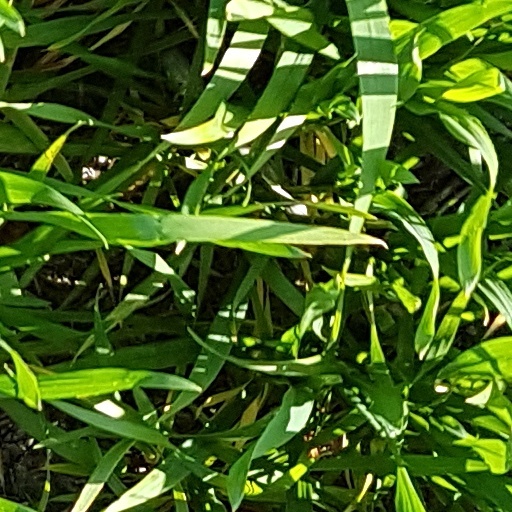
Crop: wheat